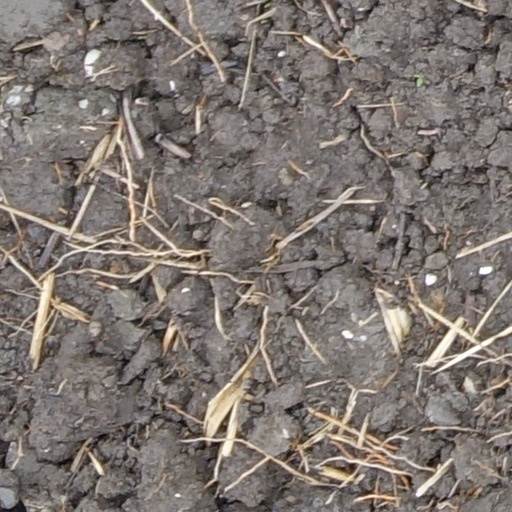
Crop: wheat